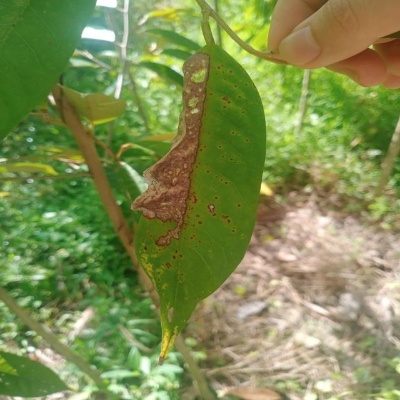
Label: Leaf_Blight